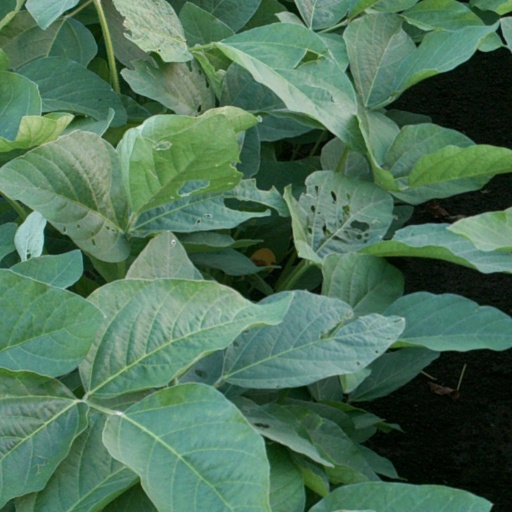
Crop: soybean